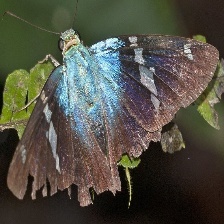
Species: TWO BARRED FLASHER